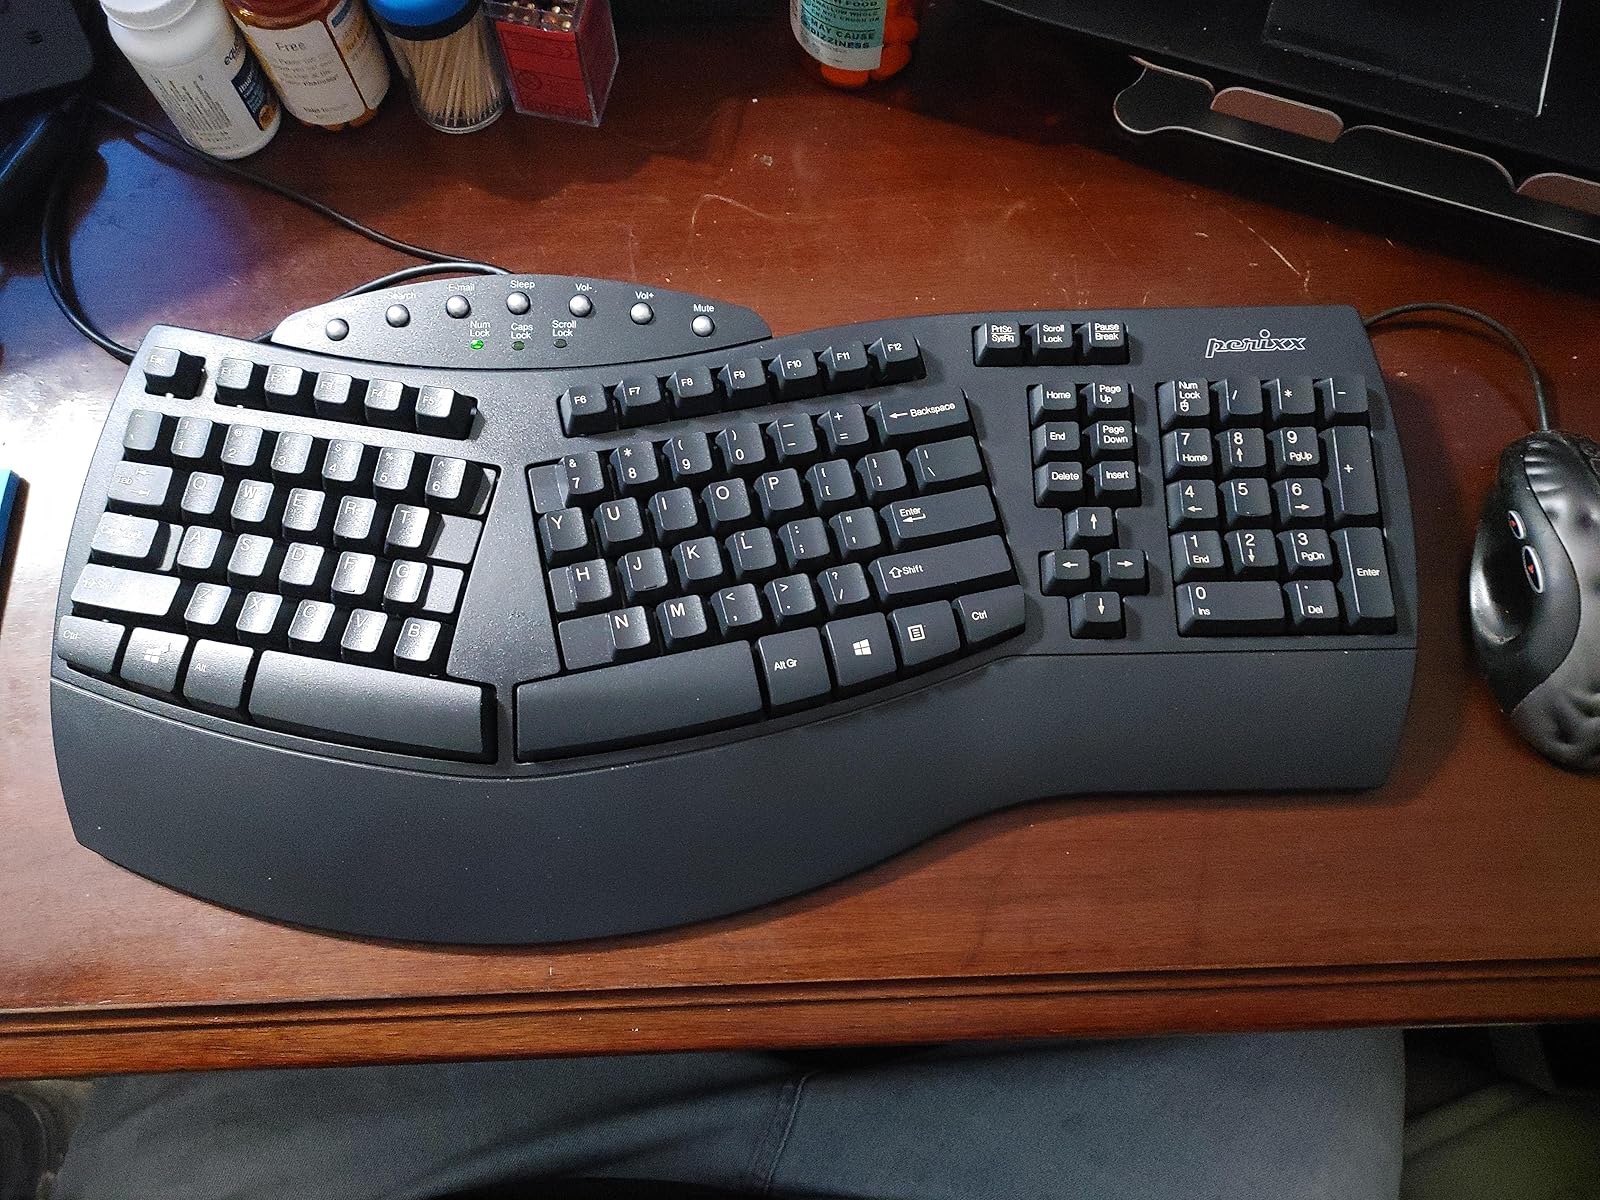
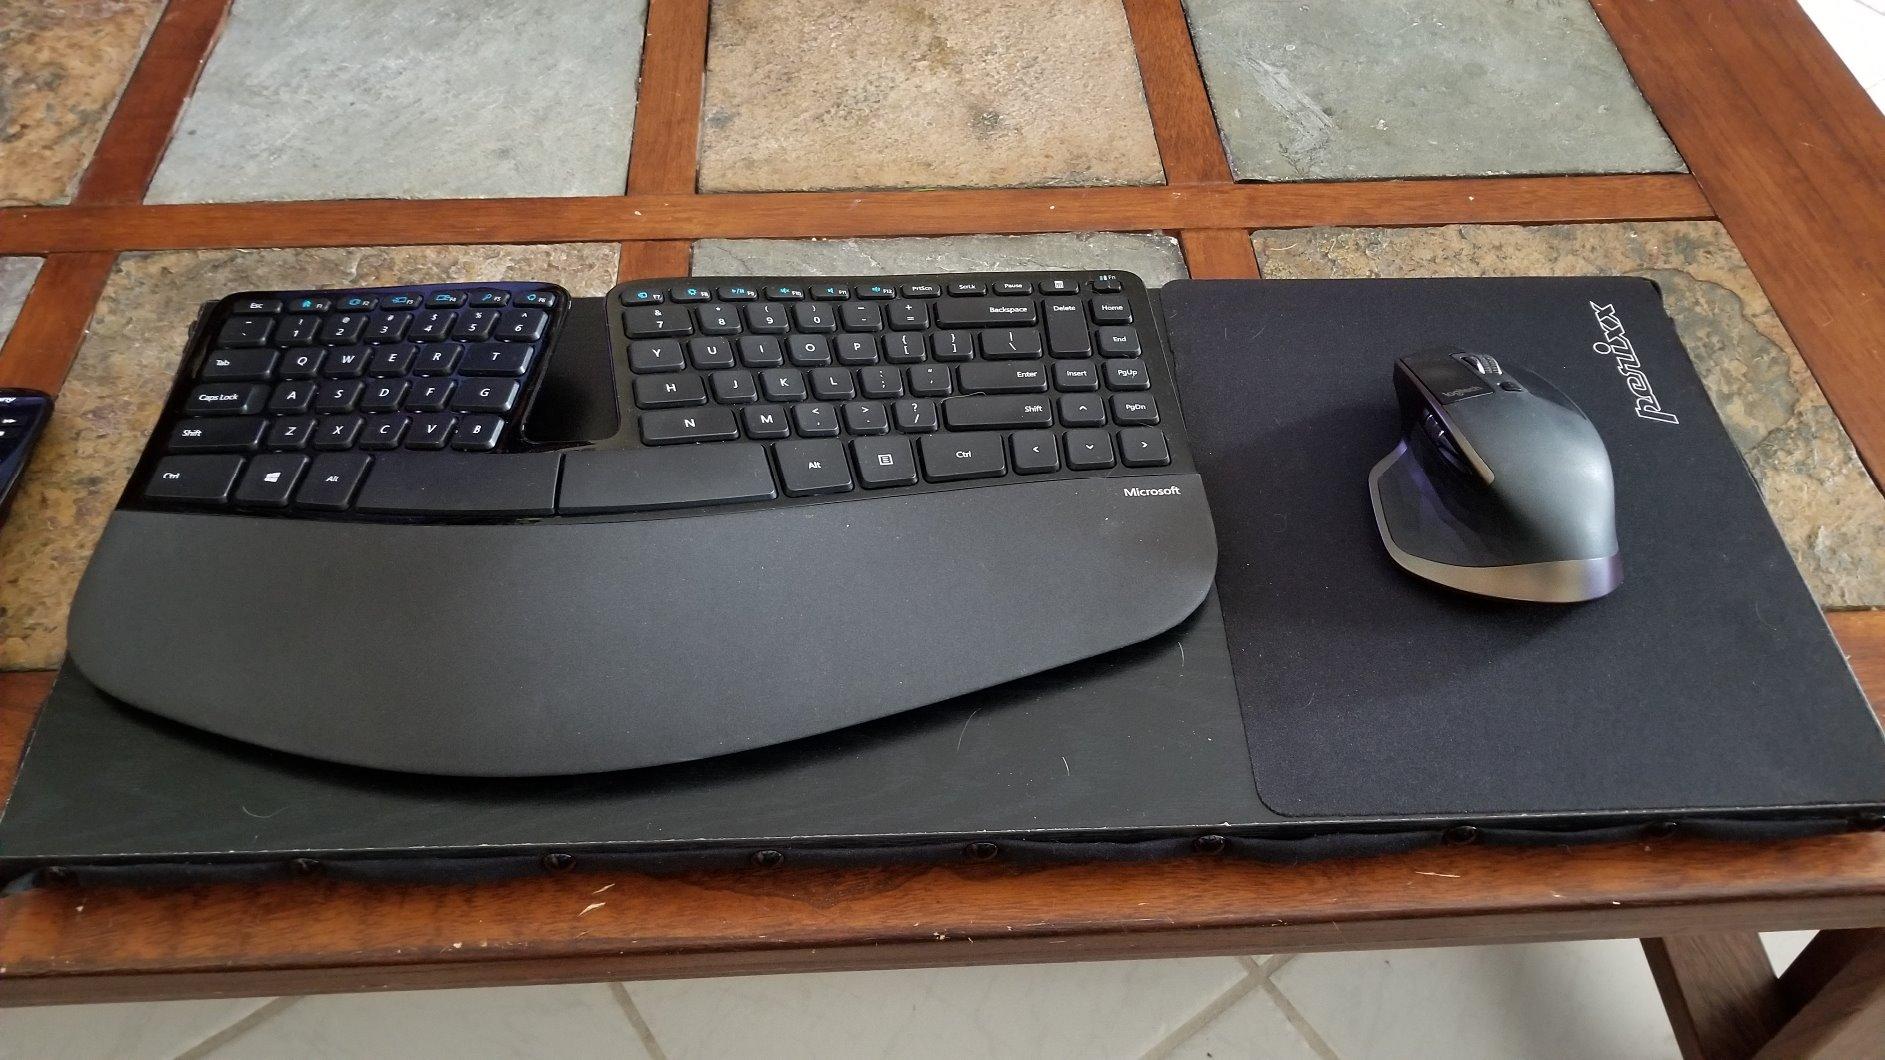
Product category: keyboard
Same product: no